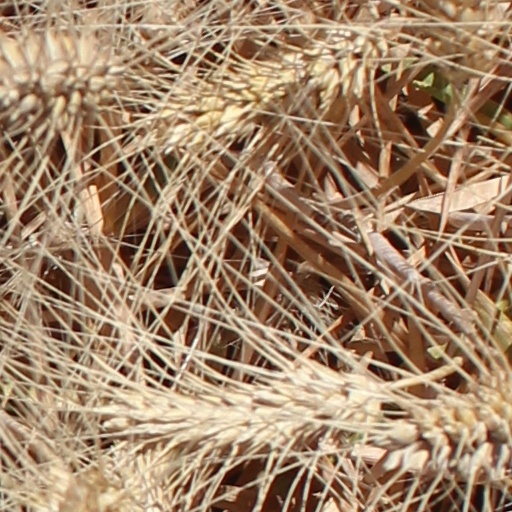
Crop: wheat